Hubert Ashton Holden

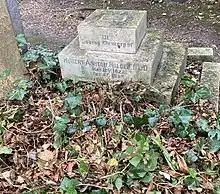
Family grave of Hubert Ashton Holden in Highgate Cemetery

He discharged the duties of assistant tutor and classical lecturer of his college from 1848 until 1853, when he was appointed vice-principal of Cheltenham College, and continued in that post until 1858.